Puštal

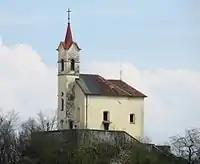
Holy Cross Church

The local church is dedicated to the Holy Cross and stands on a small hill dominating the settlement. This gives it its local name of "Cerkev na Hribcu" ('church on the little hill'). There are twelve small chapel-shrines representing the Stations of the Cross alongside the path up to the church.